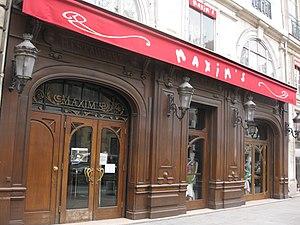
Cet article recense les monuments historiques du 8ᵉ arrondissement de Paris, en France.